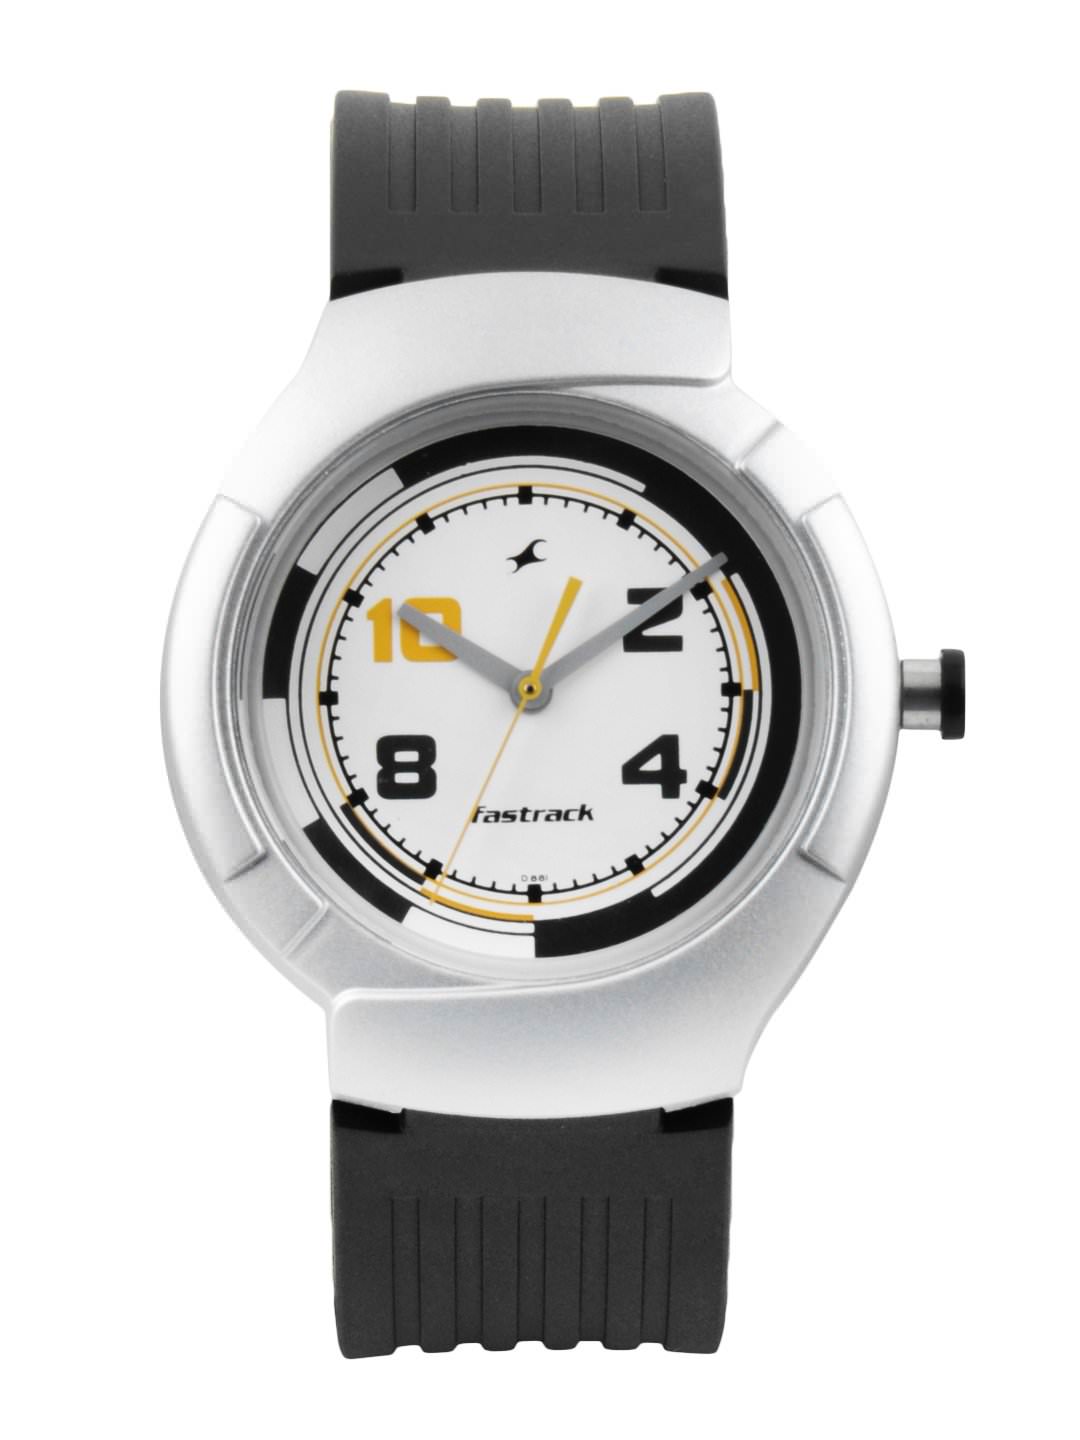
Fastrack Men White Dial Watch
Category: Accessories / Watches / Watches
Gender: Men
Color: Black
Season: Winter 2016
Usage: Casual